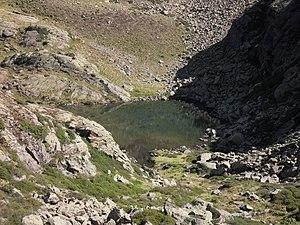
Second étang du Picot 2163m
Les étangs du Picot désignent un ensemble de quatre étangs situés en Ariège dans la vallée de Vicdessos, dans le massif montagneux des Pyrénées.